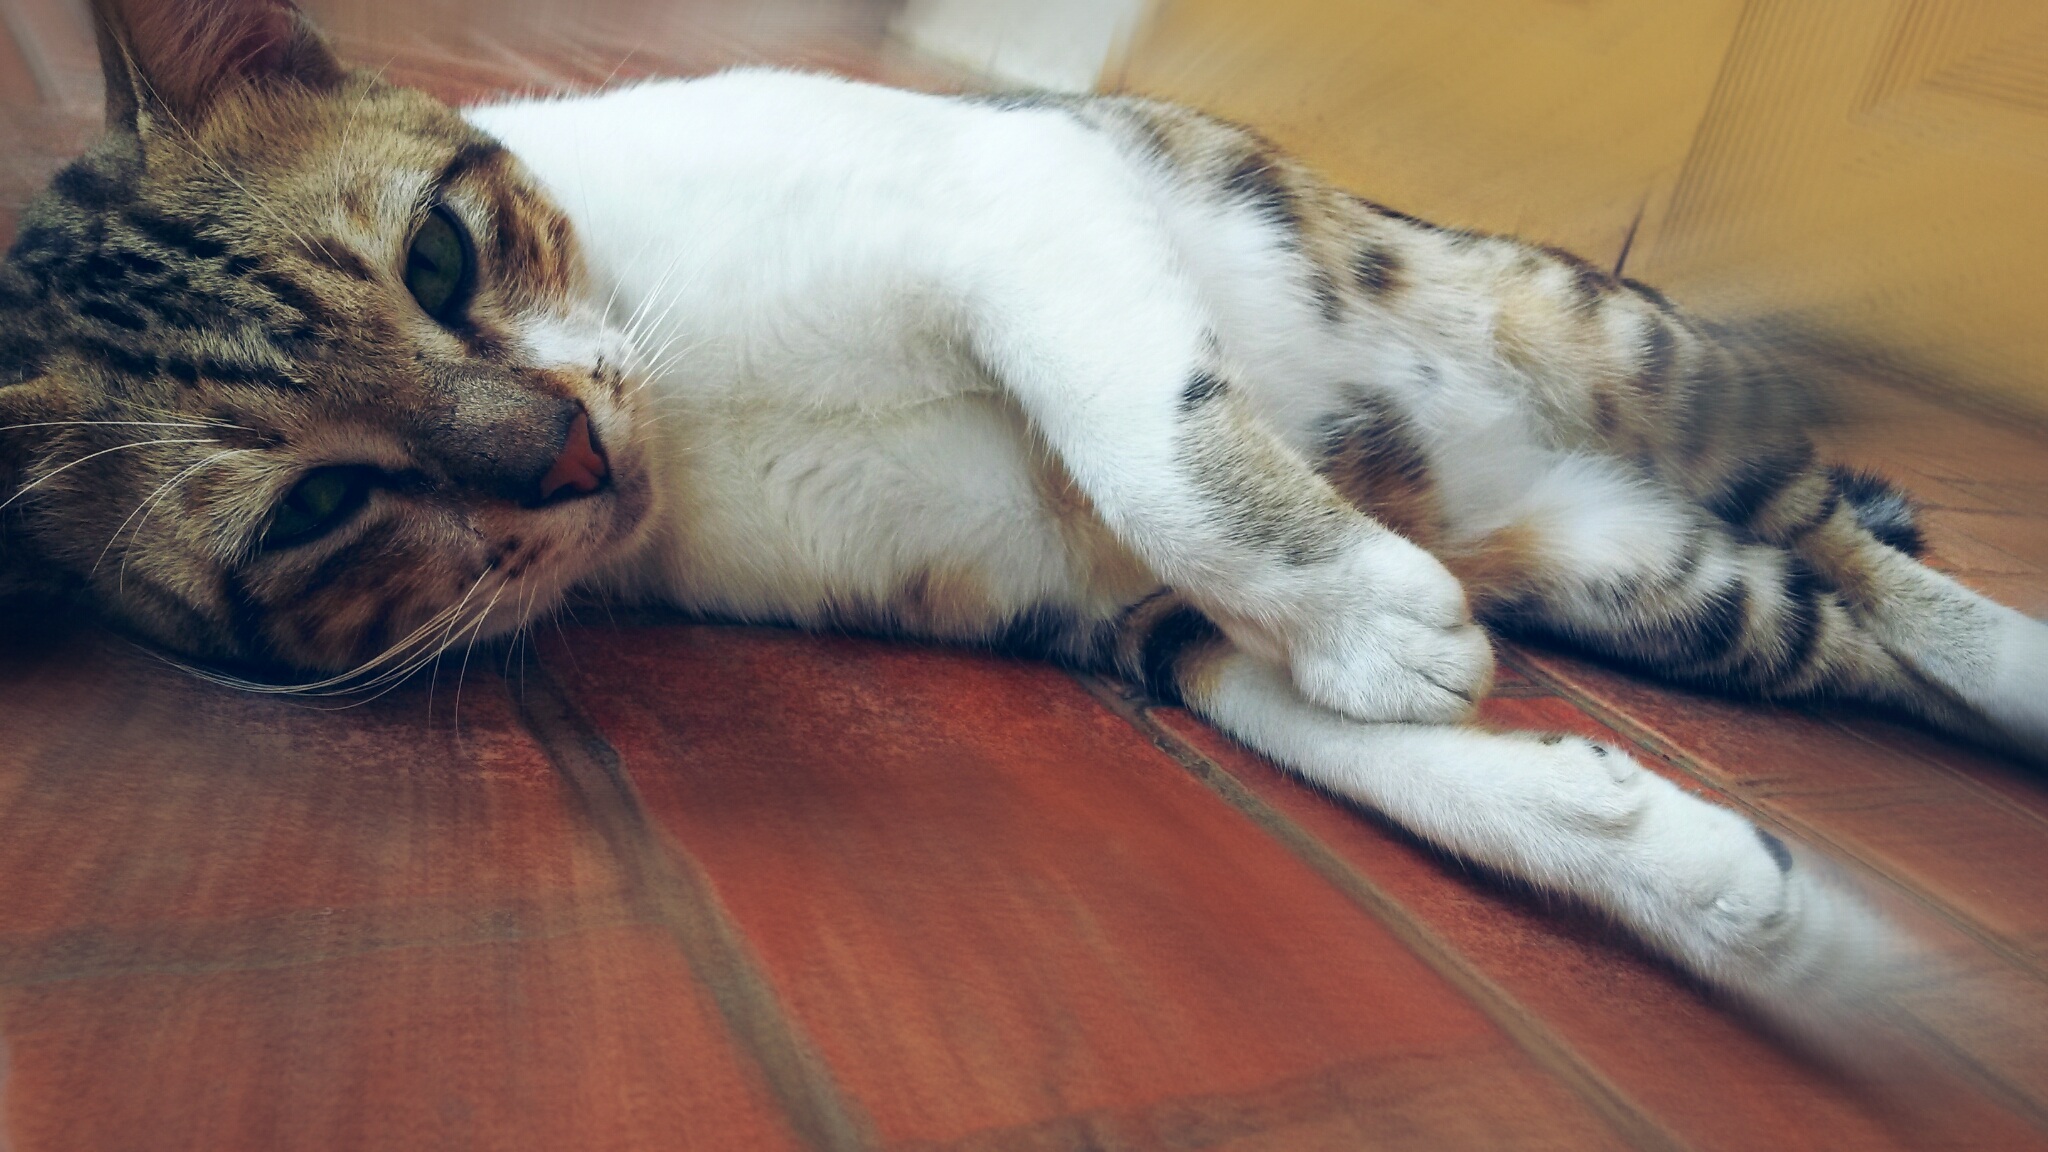
animal, cute, pet, kitten, cat, mammal, rest, nap, face, nose, whiskers, lazy, sleepy, vertebrate, adorable, lying, bengal, small to medium sized cats, cat like mammal